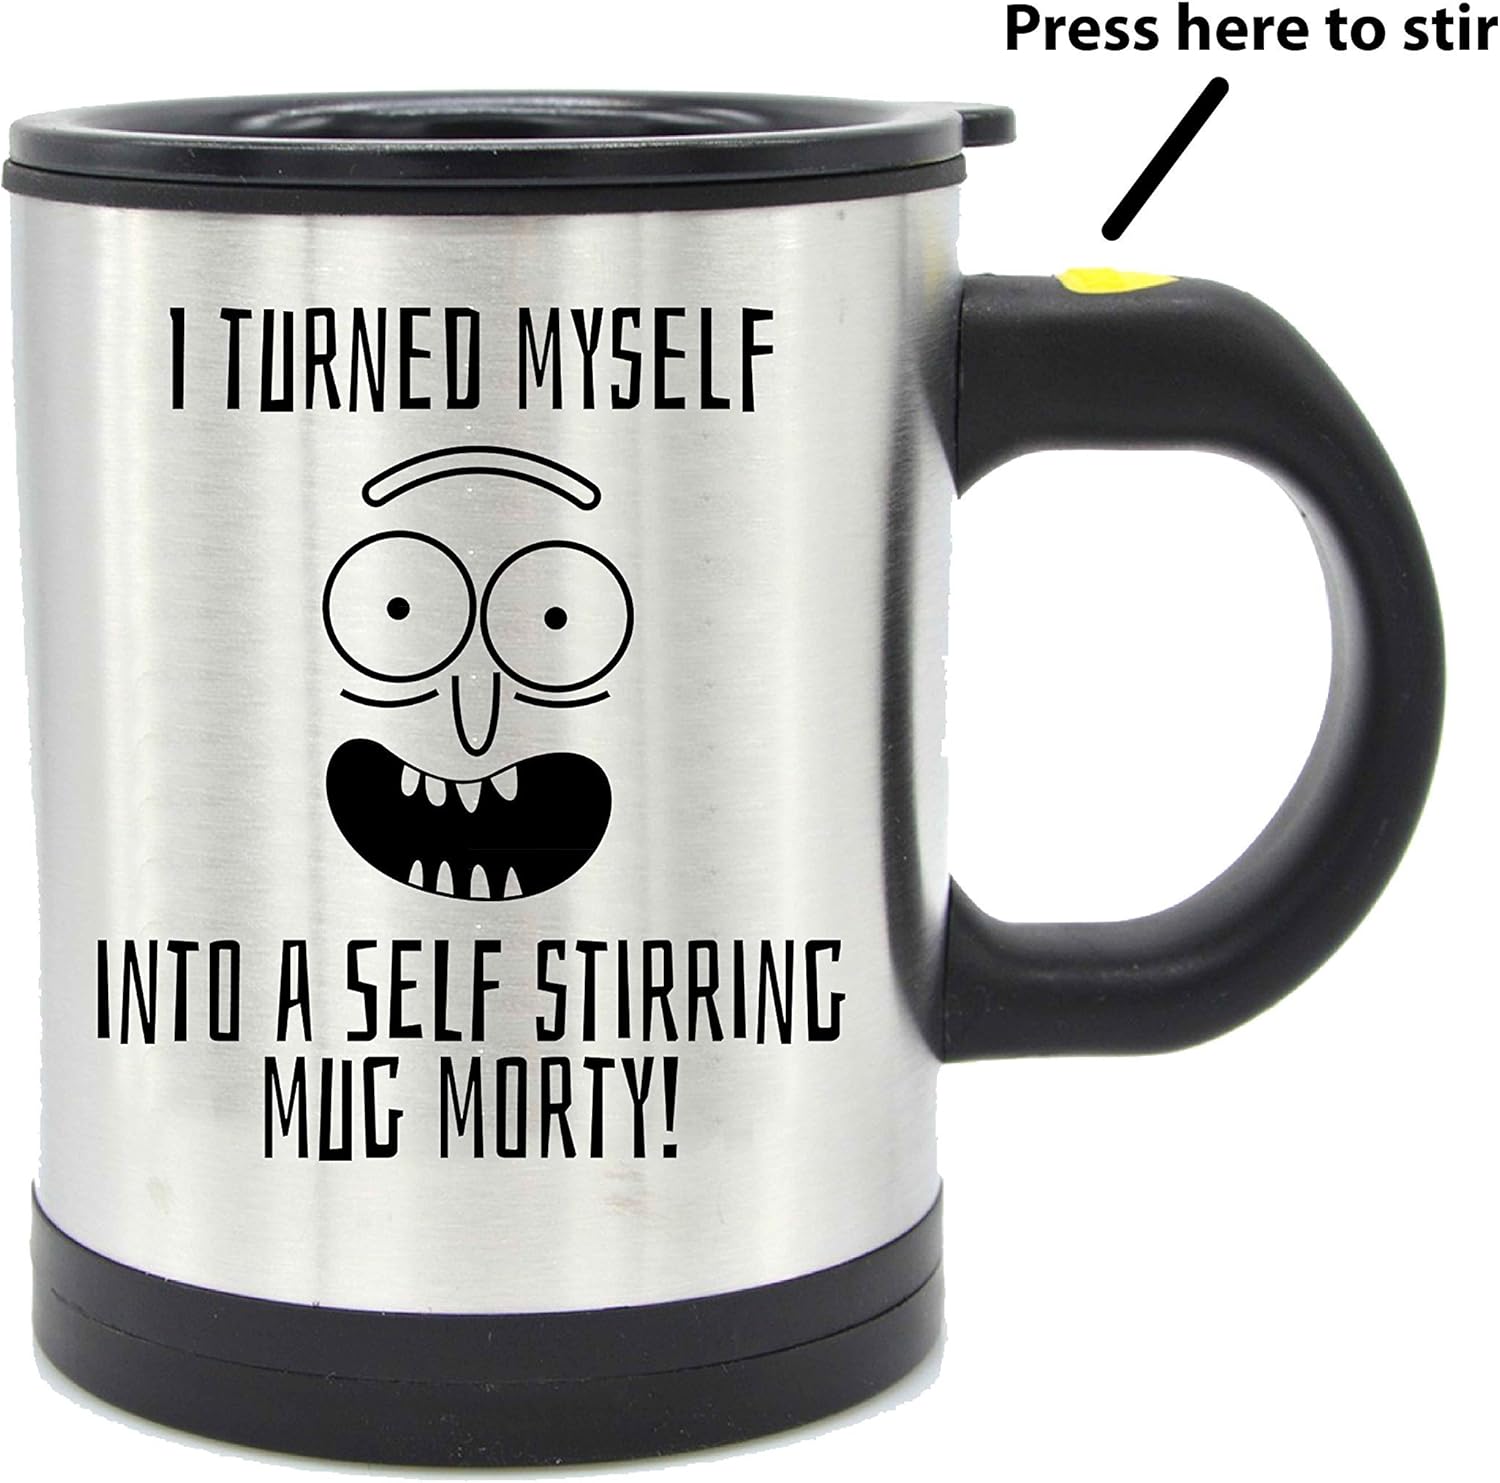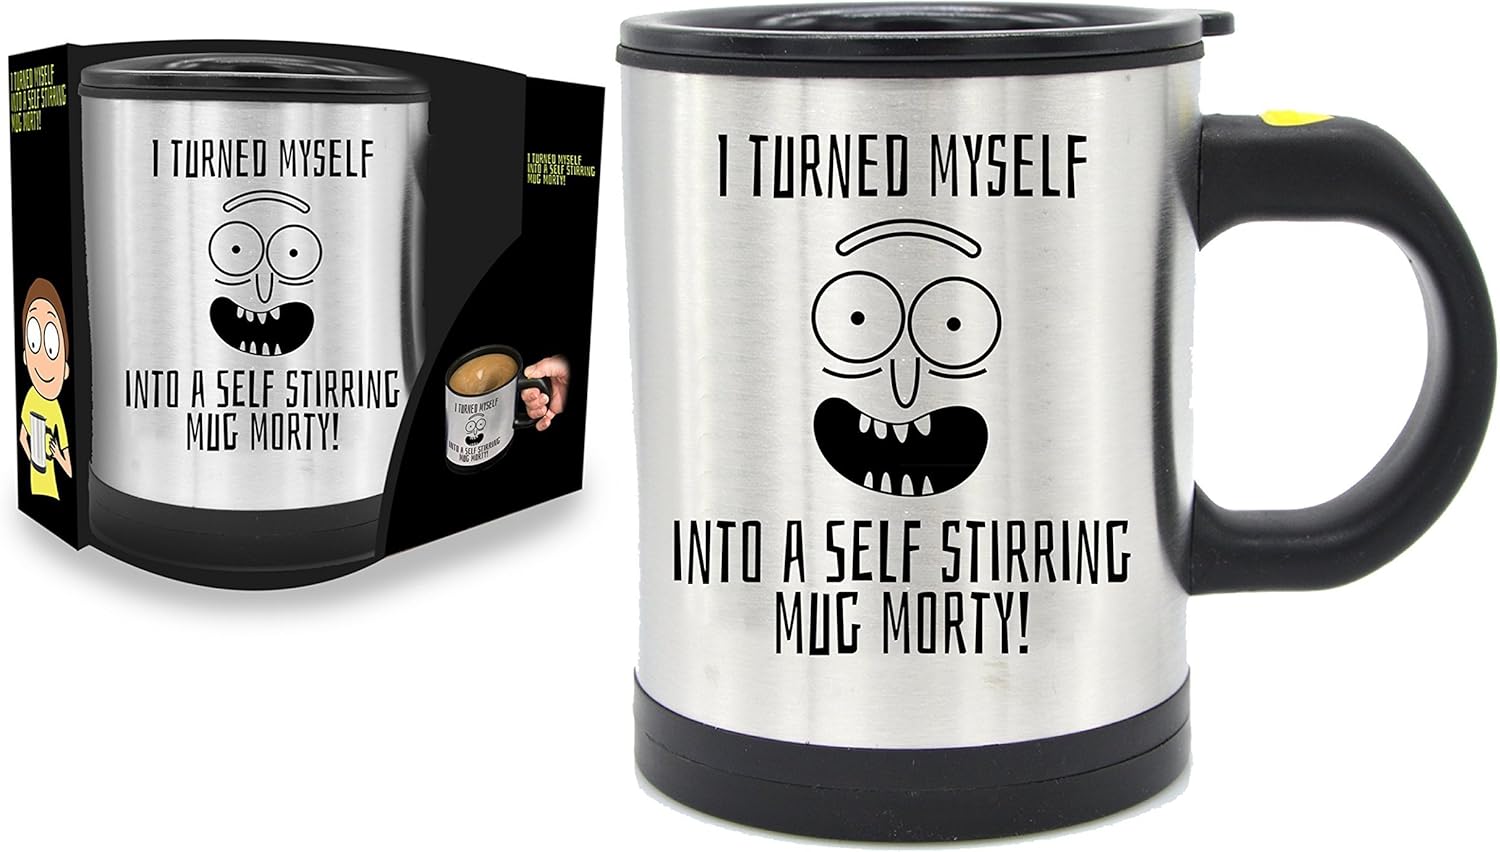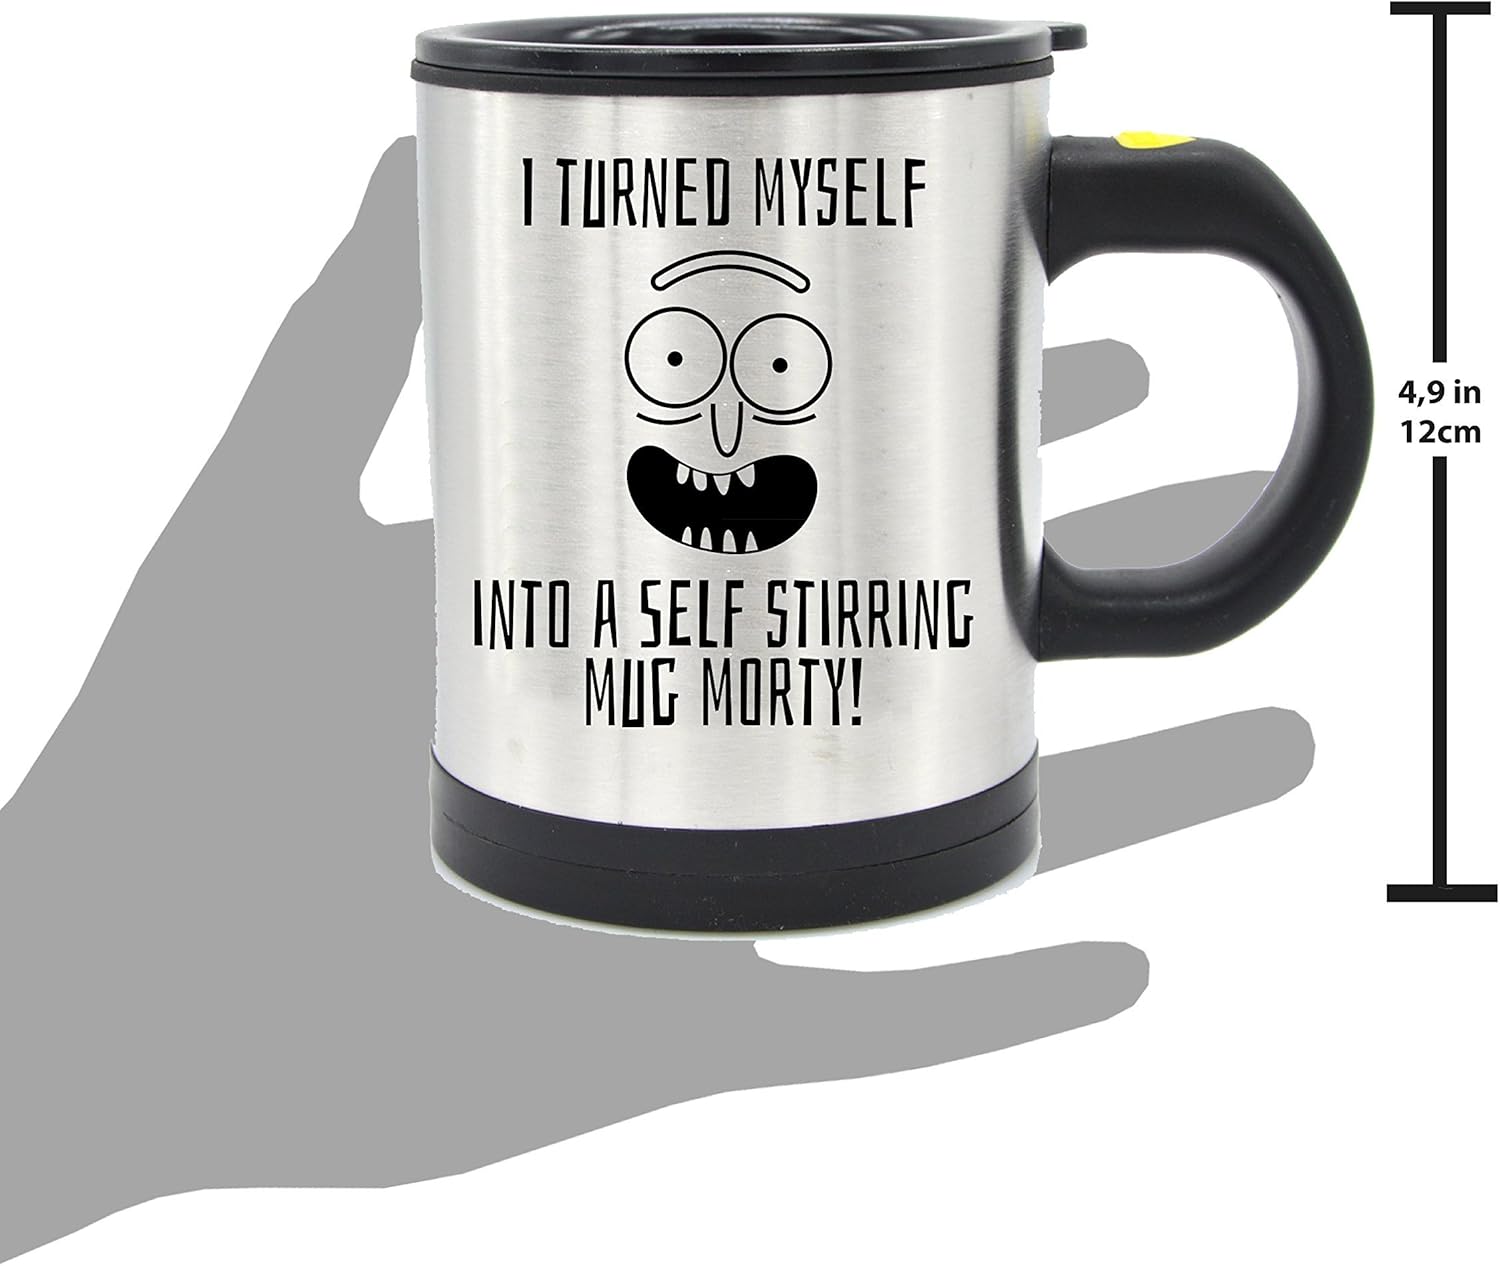
Vick Express UPDATED Self Stirring Stainless Steel Coffee Mug - Rick and Morty Themed - Electric Push Button Stir Featured - Plastic Lid - Handy Gift - 4.9 inches - Lightweight
Category: Amazon Home
Are you always in a hurry and don’t have time to have breakfast? Well, that happens with the majority of the people. But there is nothing to worry about now. Vick Express have specifically designed these exquisite self-stirring mugs which are perfect for you to have breakfast in a rush. Its distinctive features and affordable prices make it one of the most widely used product. This Rick and Morty themed self-stirring mug is handy, light-weight and easy to carry. The stainless steel used to design these mind-blowing mugs is long-lasting and durable which means it will certainly be your drinking partner for a long time. Moreover, the plastic finish gives it a refined and neat look. The self-stirring mugs are operated with AA x 2 batteries which are easily available almost everywhere. Apart from these inimitable features, the size of the mug is also appropriate i.e. 12 cm (4.9 inches). Besides all this, the plastic covers also come along with the mug which means no more spilling and mess. Children often spill drinks from an open glass which is why this mug is perfect for them as well. This flawlessly designed Rick and Morty mug is basic black and silver color. Isn’t it amazing? Well, if you too have a hard time carrying the drinks then this wonderful mug is something you should get. You’ll never regret having one.
Features: THEMED: Are you a big Rick and Morty fan just like me? If yes, then these magnificently designed Rick and Morty themed Self Stirring Mugs should definitely be on top of your bucket list. | HANDY AND LIGHTWEIGHT: The best thing about the mug is that it is handy and lightweight. You can easily carry it anywhere you like. You’ll definitely not find it hard to take it everywhere. It’s the perfect handy gift. | PLASTIC LID: The biggest problem of carrying drinks with you is that they spill easily. But there is definitely nothing to worry about if you have these exceptional Rick and Morty Self-stirring mugs because they come along with a black plastic lid which prevents all the spilling and mess. | SIZE: The mug is approximately 4.9 inches or you can say roughly 12 cm in length, enough for a one time drink. The size of the mug is just appropriate, neither too big nor too small. | TOP MATERIAL: The material opted for designing the mug is stainless steel with a touch of plastic for making the lid, handle and finishing. It will definitely last for a longer duration of time because of its durability.